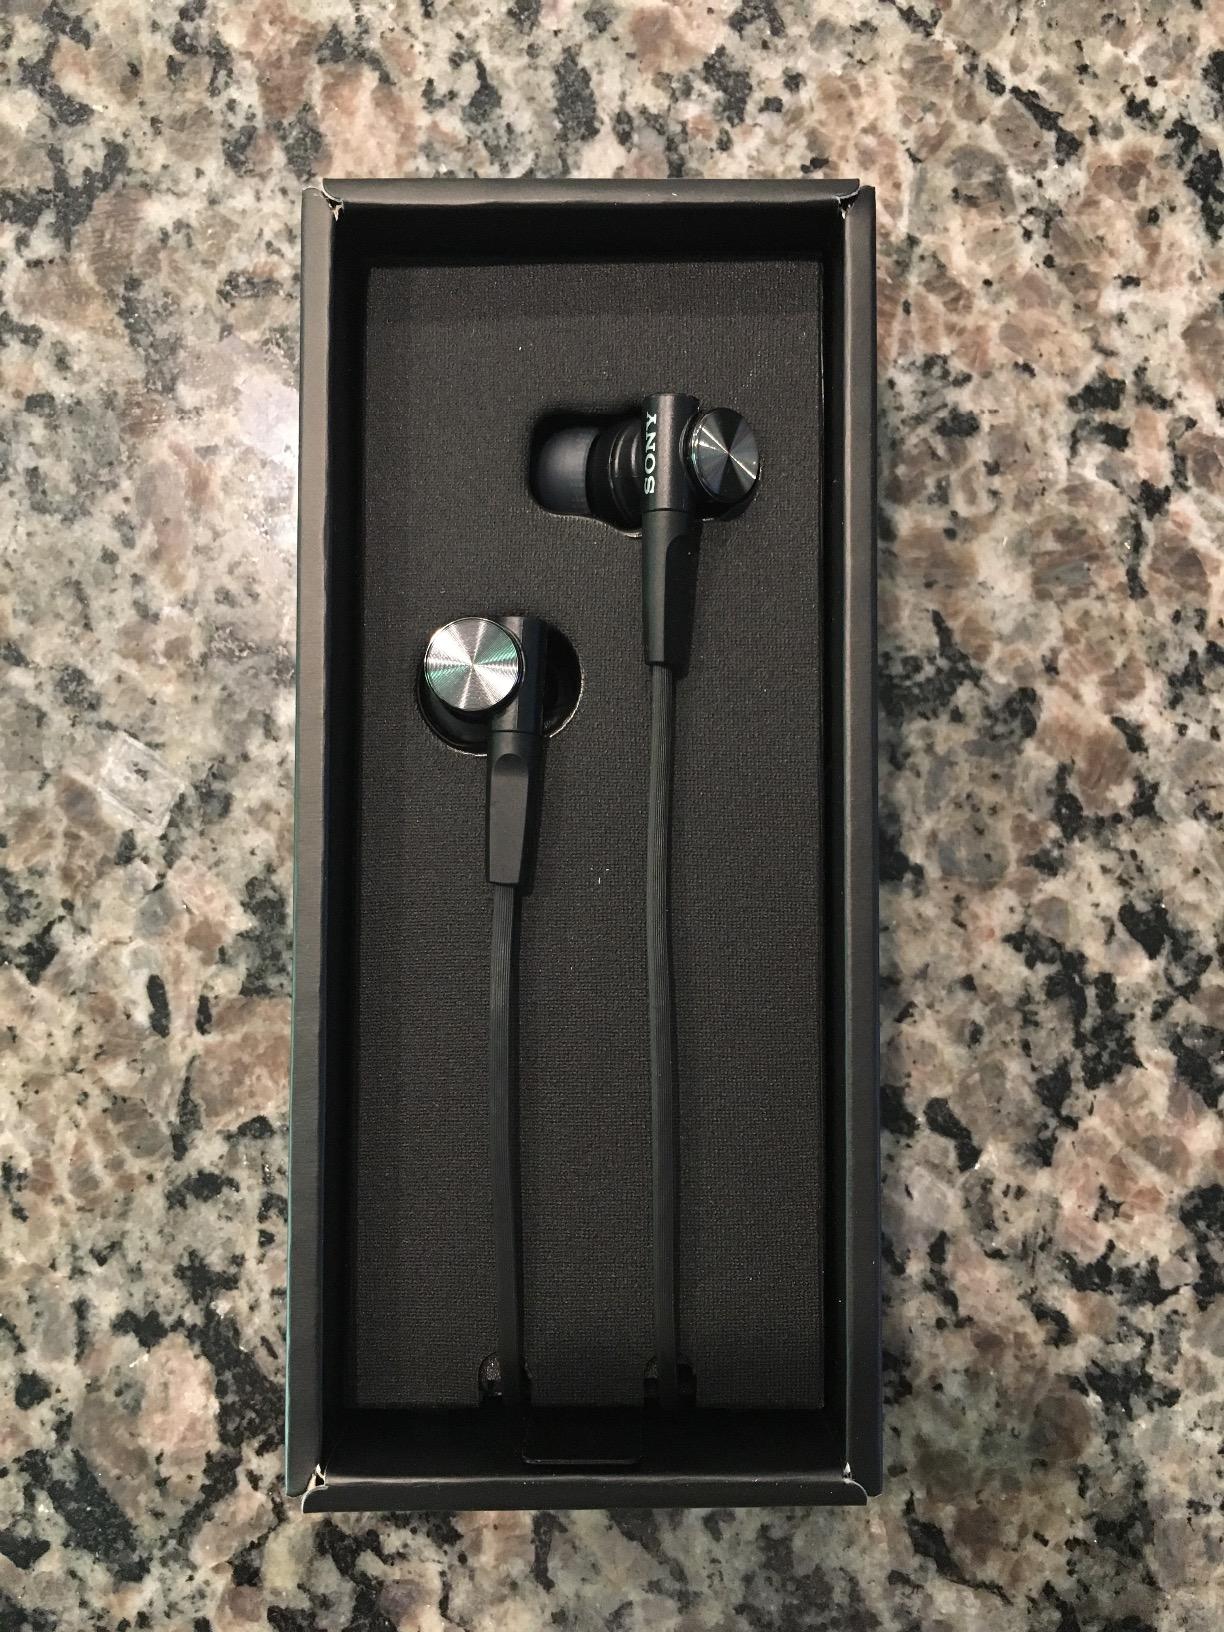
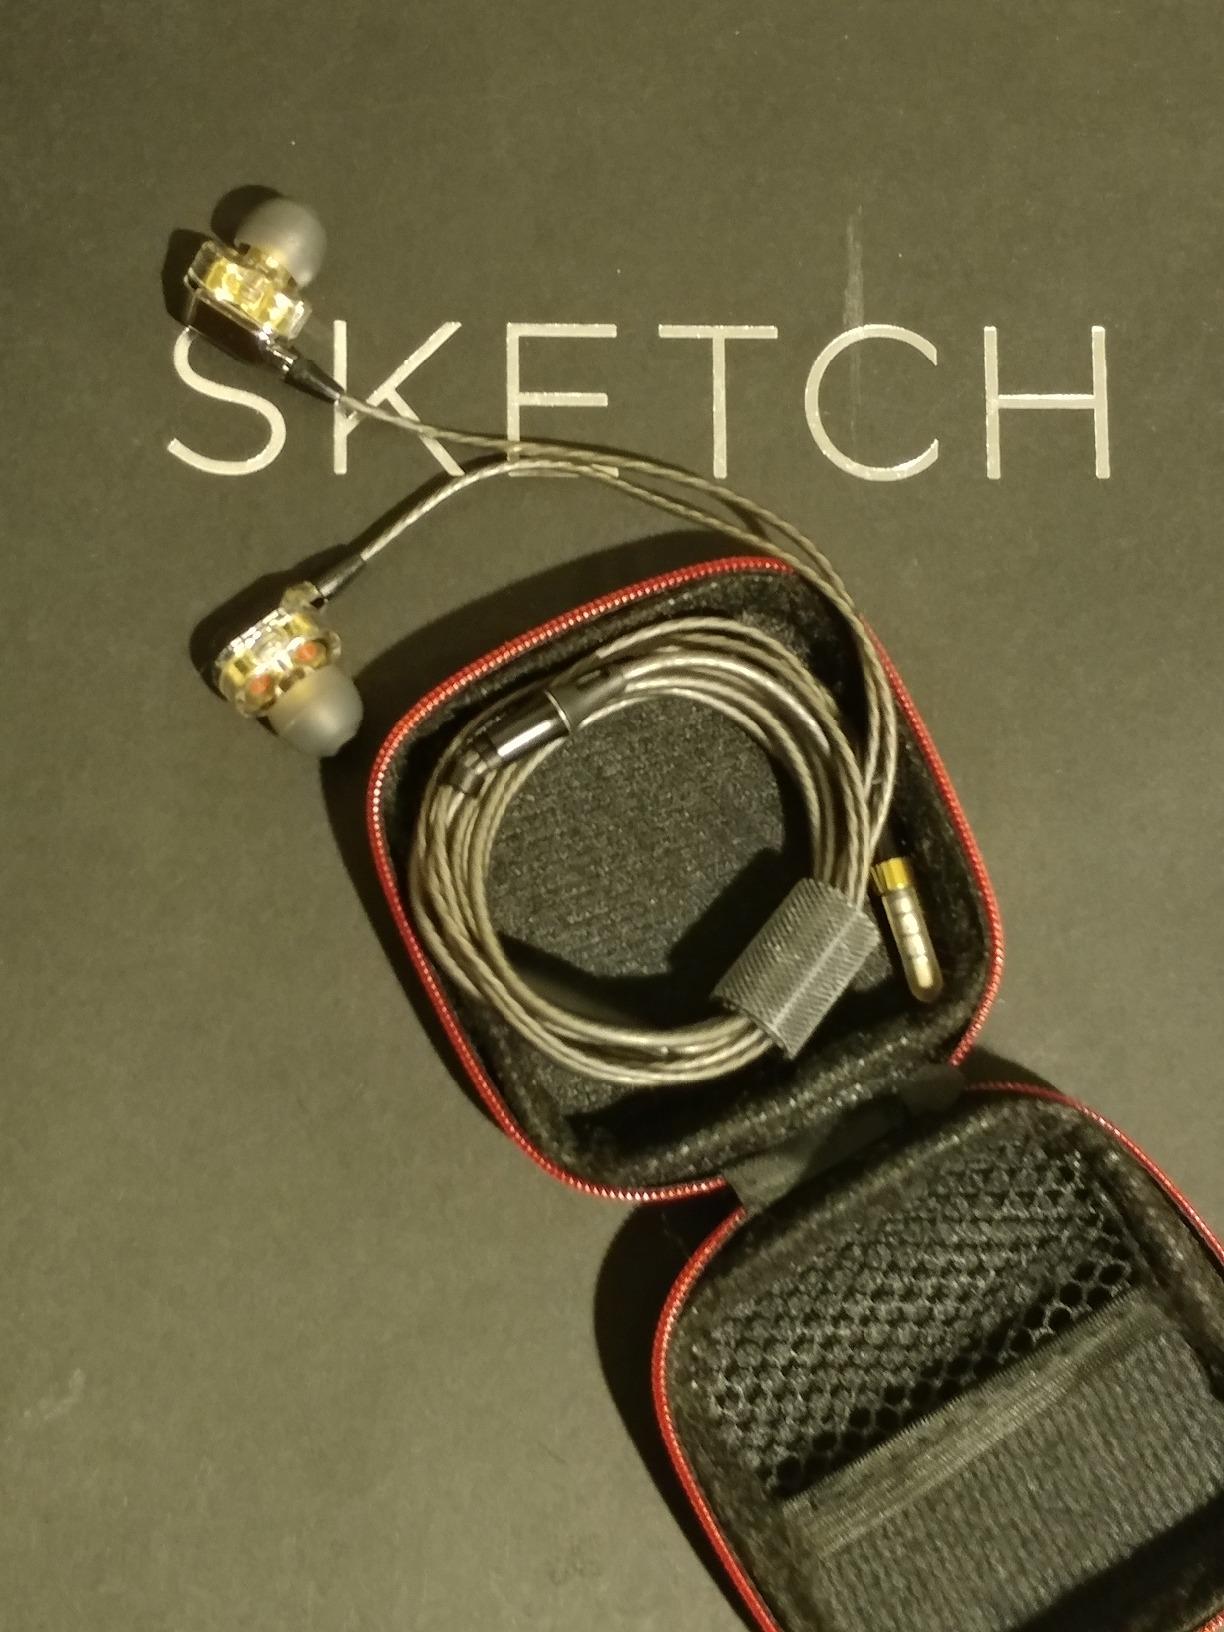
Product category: headphones
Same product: no